Megazostrodon

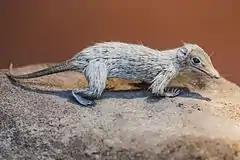
"Megazostrodon" model, Natural History Museum, London

"Megazostrodon" is the best-known genus of the family Megazostrodontidae, part of the larger group Morganucodonta. The other members of this family that are currently known are "Indozostrodon", "Dinnetherium", "Wareolestes" and "Brachyzostrodon". The megazostrodontids used to be classified as members of a group of mammals called the triconodonts, which are thought to have evolved from a specific group of cynodonts during the late Triassic and early Jurassic periods. However, recent classifications consider the megazostrodontids to be mammaliaforms outside of the stricter grouping of Mammalia proper, while the triconodonts remain within the mammalian crown group.